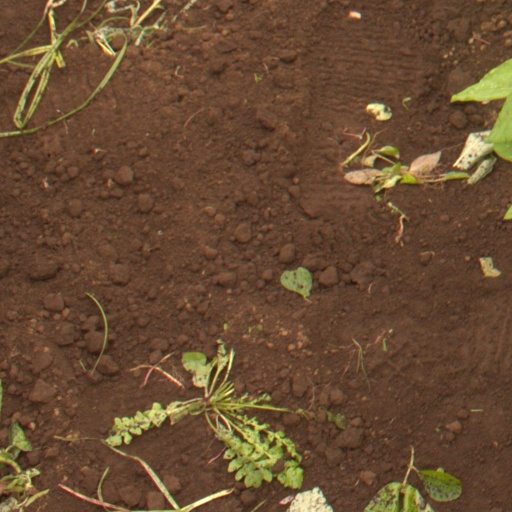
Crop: soybean